C. Fred Arrington

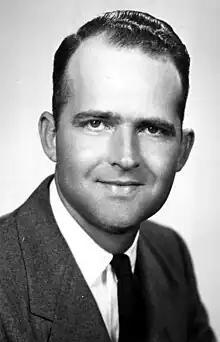
Arrington in 1959

C. Fred Arrington (April 16, 1922 – November 25, 1974) was an American politician. He served as a Democratic member of the Florida House of Representatives.